John Gates (Portland mayor)

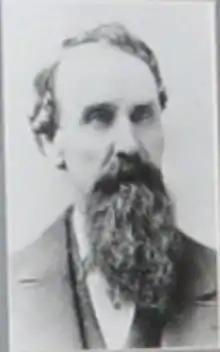

John Gates (December 31, 1827 – April 27, 1888) was the mayor of Portland, Oregon, United States, from 1885 to 1888. Born in Maine, he studied engineering in Massachusetts. He moved to California in 1849 and to Oregon in 1853. He found employment with the Oregon Steam Navigation Company (OSN), becoming its chief engineer in the early 1860s. He worked for OSN for 27 years. He designed 72 steamboats and was an inventor, filing more than 30 patents during his time with OSN.